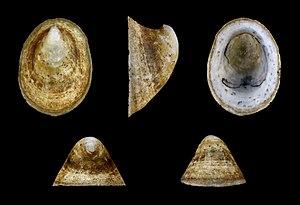
Ancylus fluviatilis est un petit mollusque gastéropode, autrefois commun dans les parties amont des bassins-versants d'eaux courantes et riches en O₂.